List of longest-living organisms

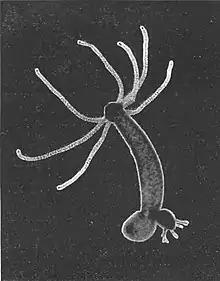
Hydras may not grow old.

If the mortality rate of a species does not increase after maturity, the species does not age and is said to be biologically immortal. There are numerous plants and animals for which the mortality rate has been observed to actually decrease with age, for all or part of the life cycle. "Hydra" were observed for four years without any increase in mortality rate. If the mortality rate remains constant, the rate determines the mean lifespan. The lifespan may be long or short, though the species technically does not "age".